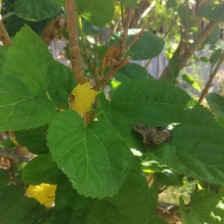
Variety: BlackAustralia